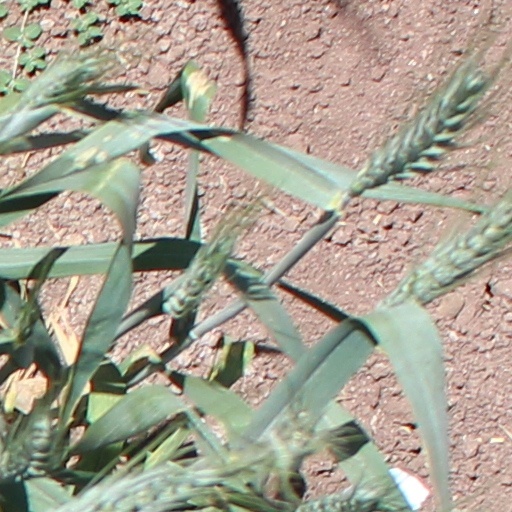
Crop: wheat